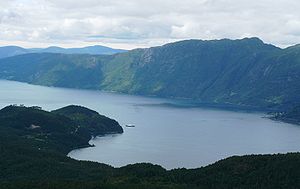
Fjorde i Norge / Fjorde efter fylke / Sogn og Fjordane
Nordfjord ved færgeruten mellem Anda og Lote